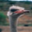
Label: bird